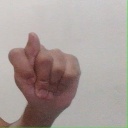
अक्षर: ट